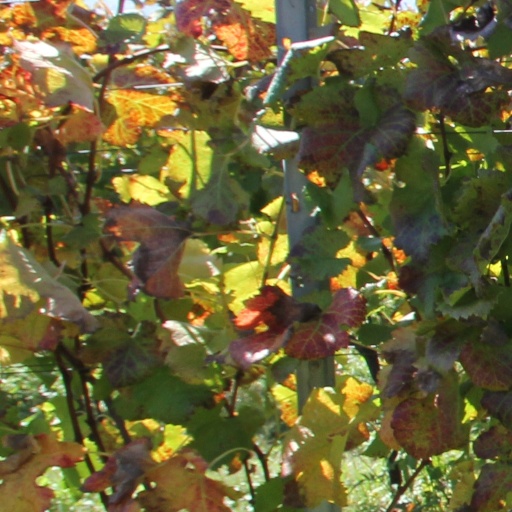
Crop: grape